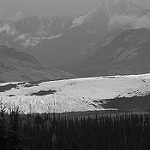
Label: B & W